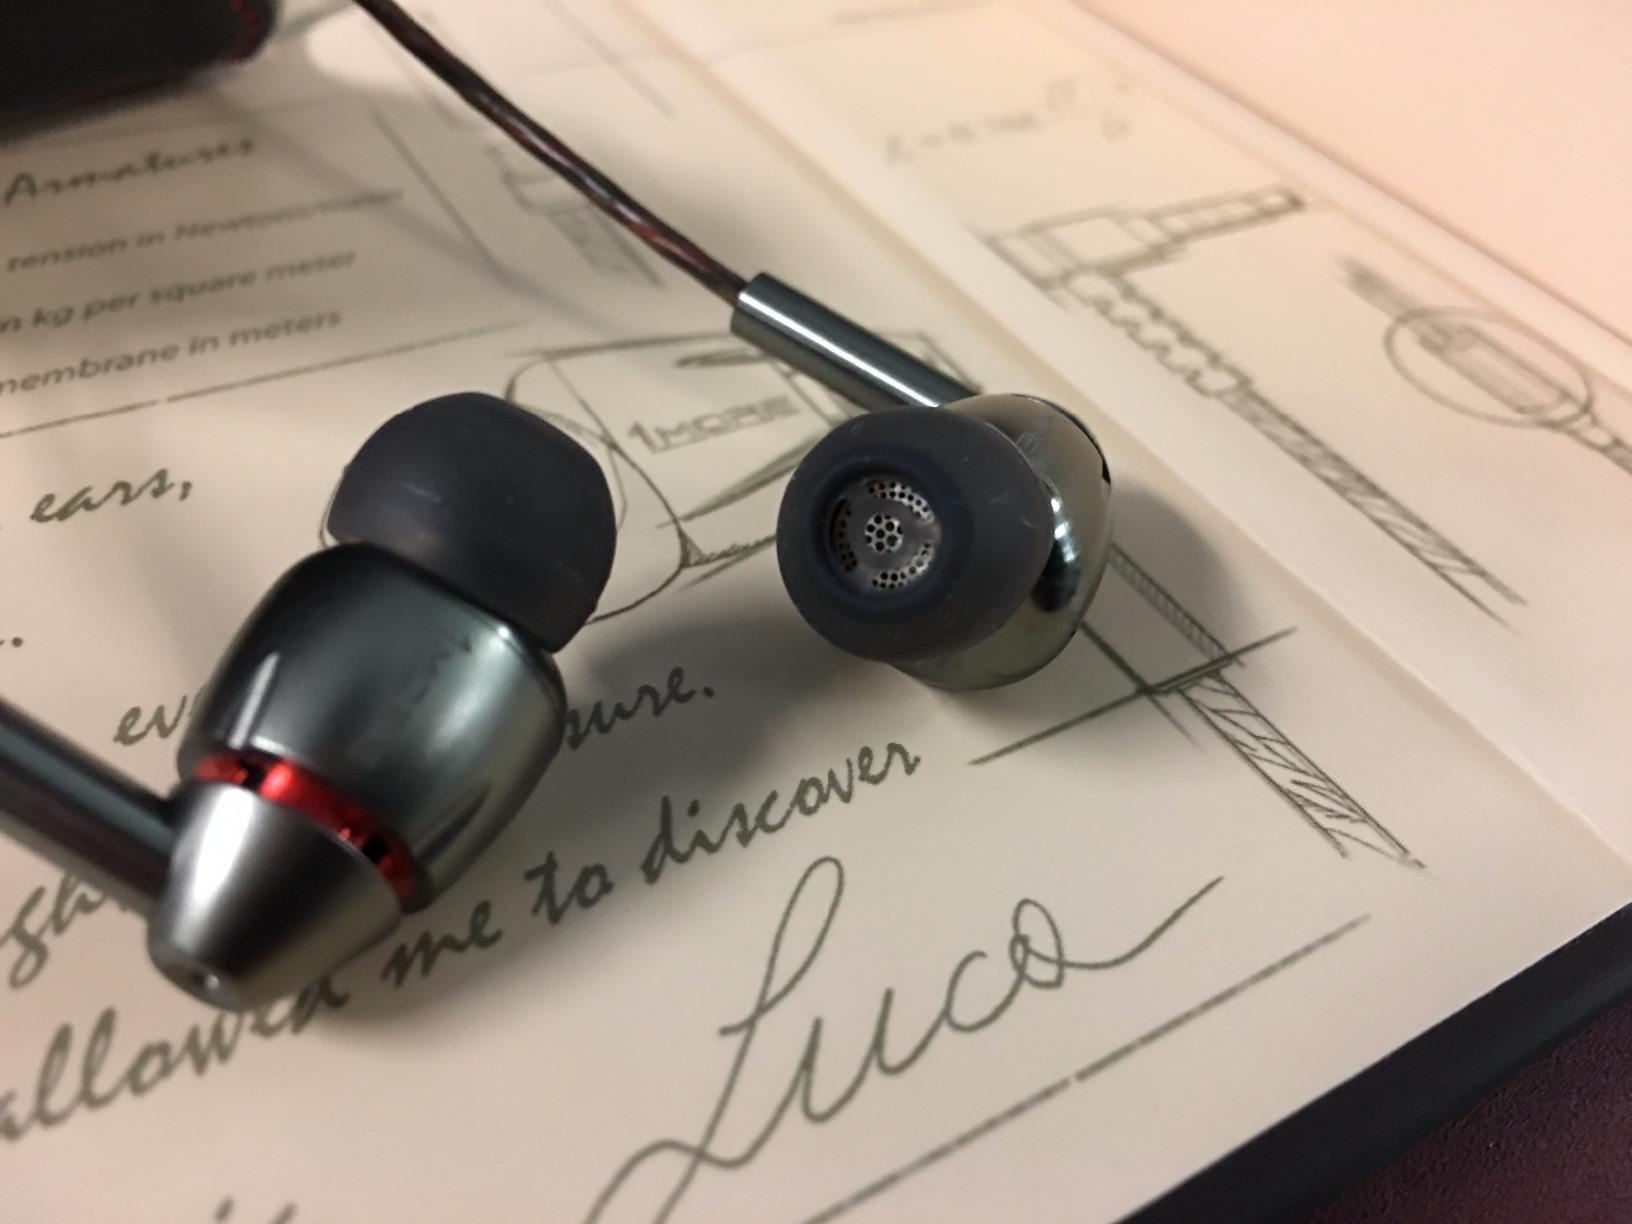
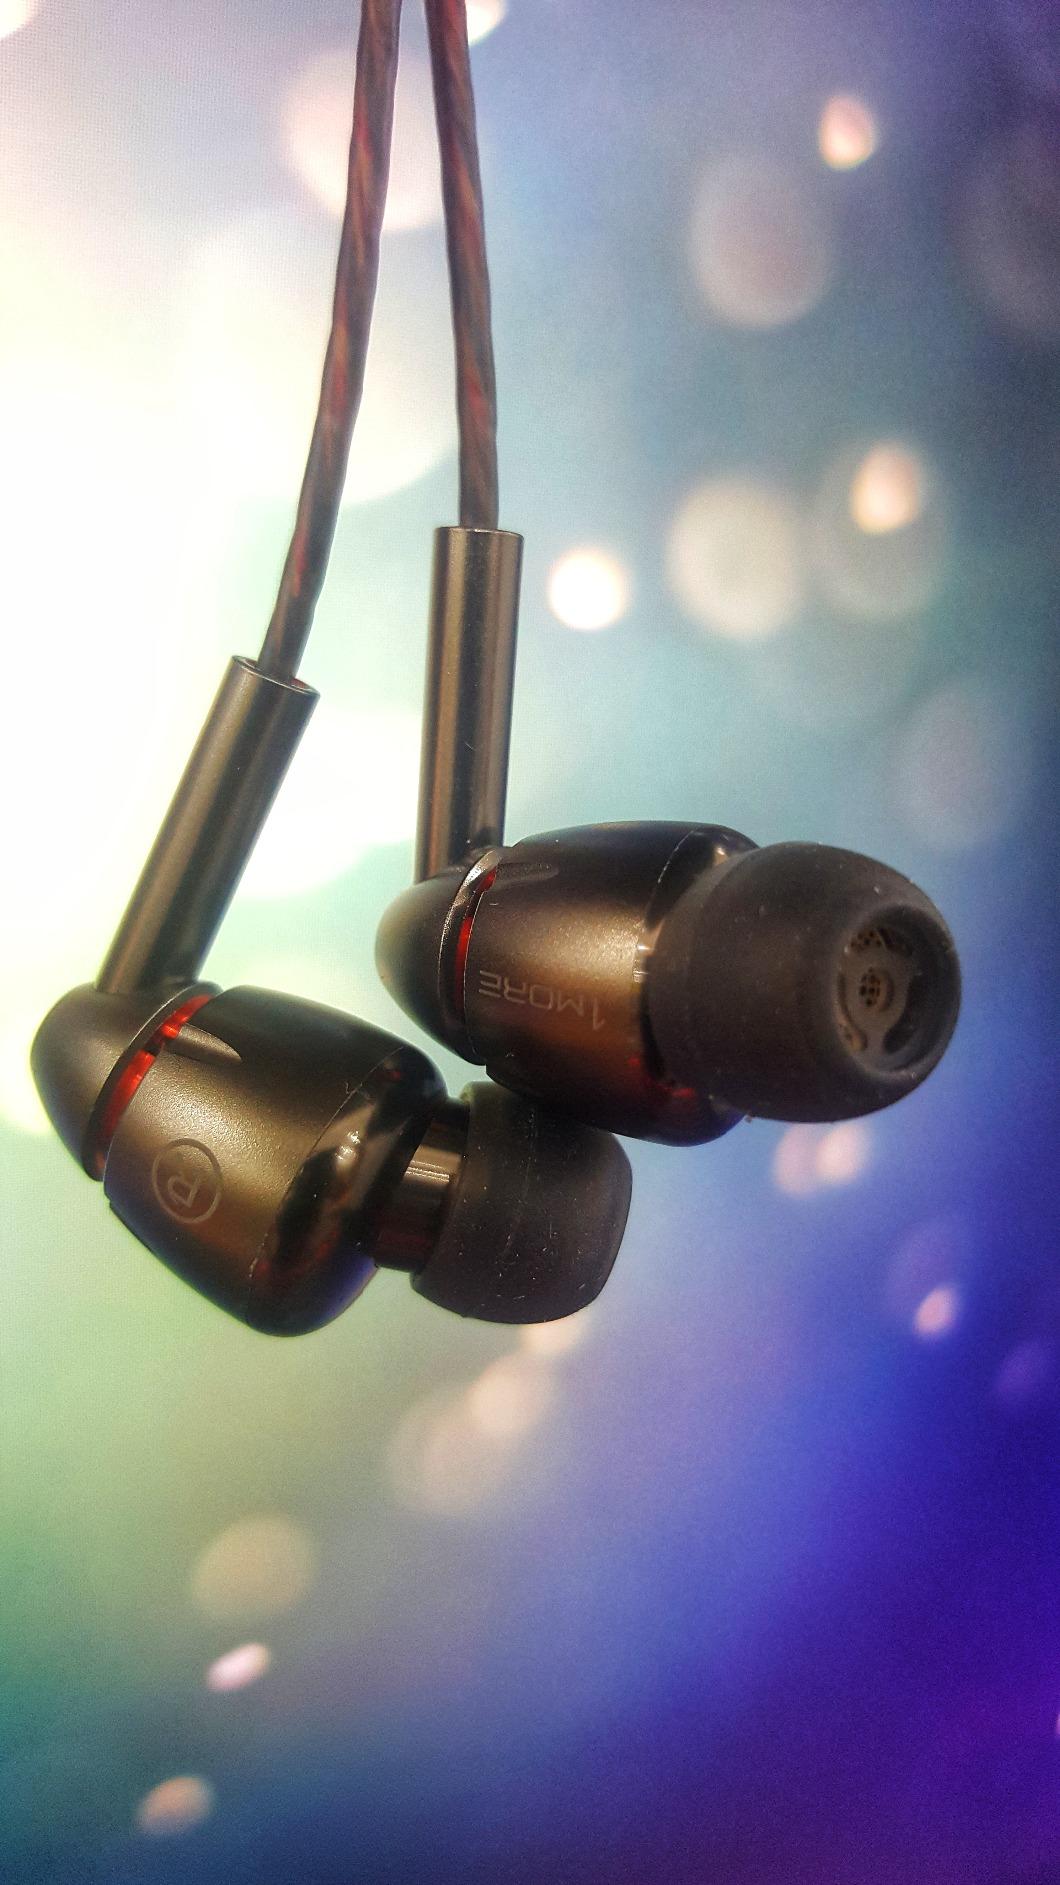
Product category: headphones
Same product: yes